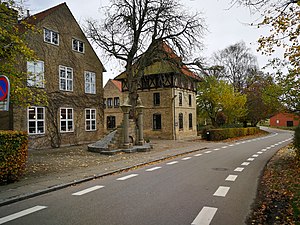
Testrup Højskole
Testrup Højskole 2017
Testrup Højskole er en dansk grundtvigsk folkehøjskole grundlagt i 1866 af Jens Nørregaard. Sammen med en række engagerede medarbejdere som Christoffer Baagø gjorde han Testrup Højskole til en succes. Testrup Højskole ligger i Testrup ved Mårslet ca. 13 km syd for Aarhus.